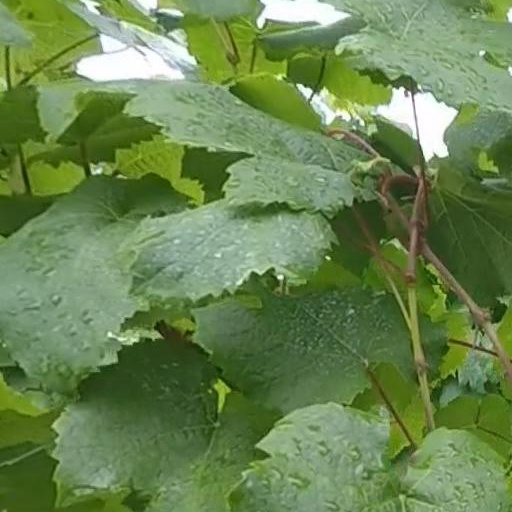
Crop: grape